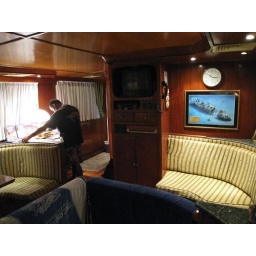
The lounge with a picture of the Thistlegorm wreck below the clock on the wall.